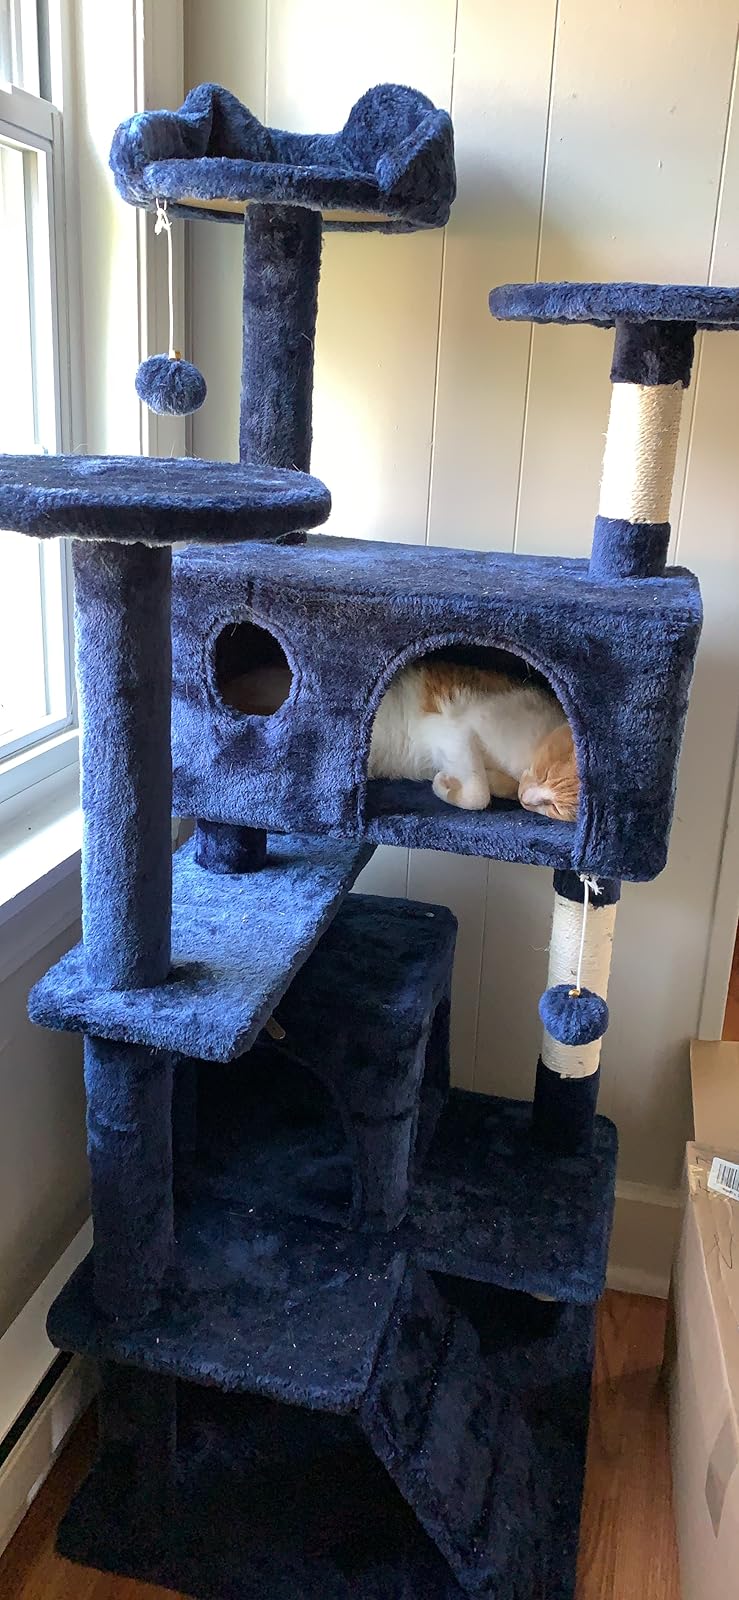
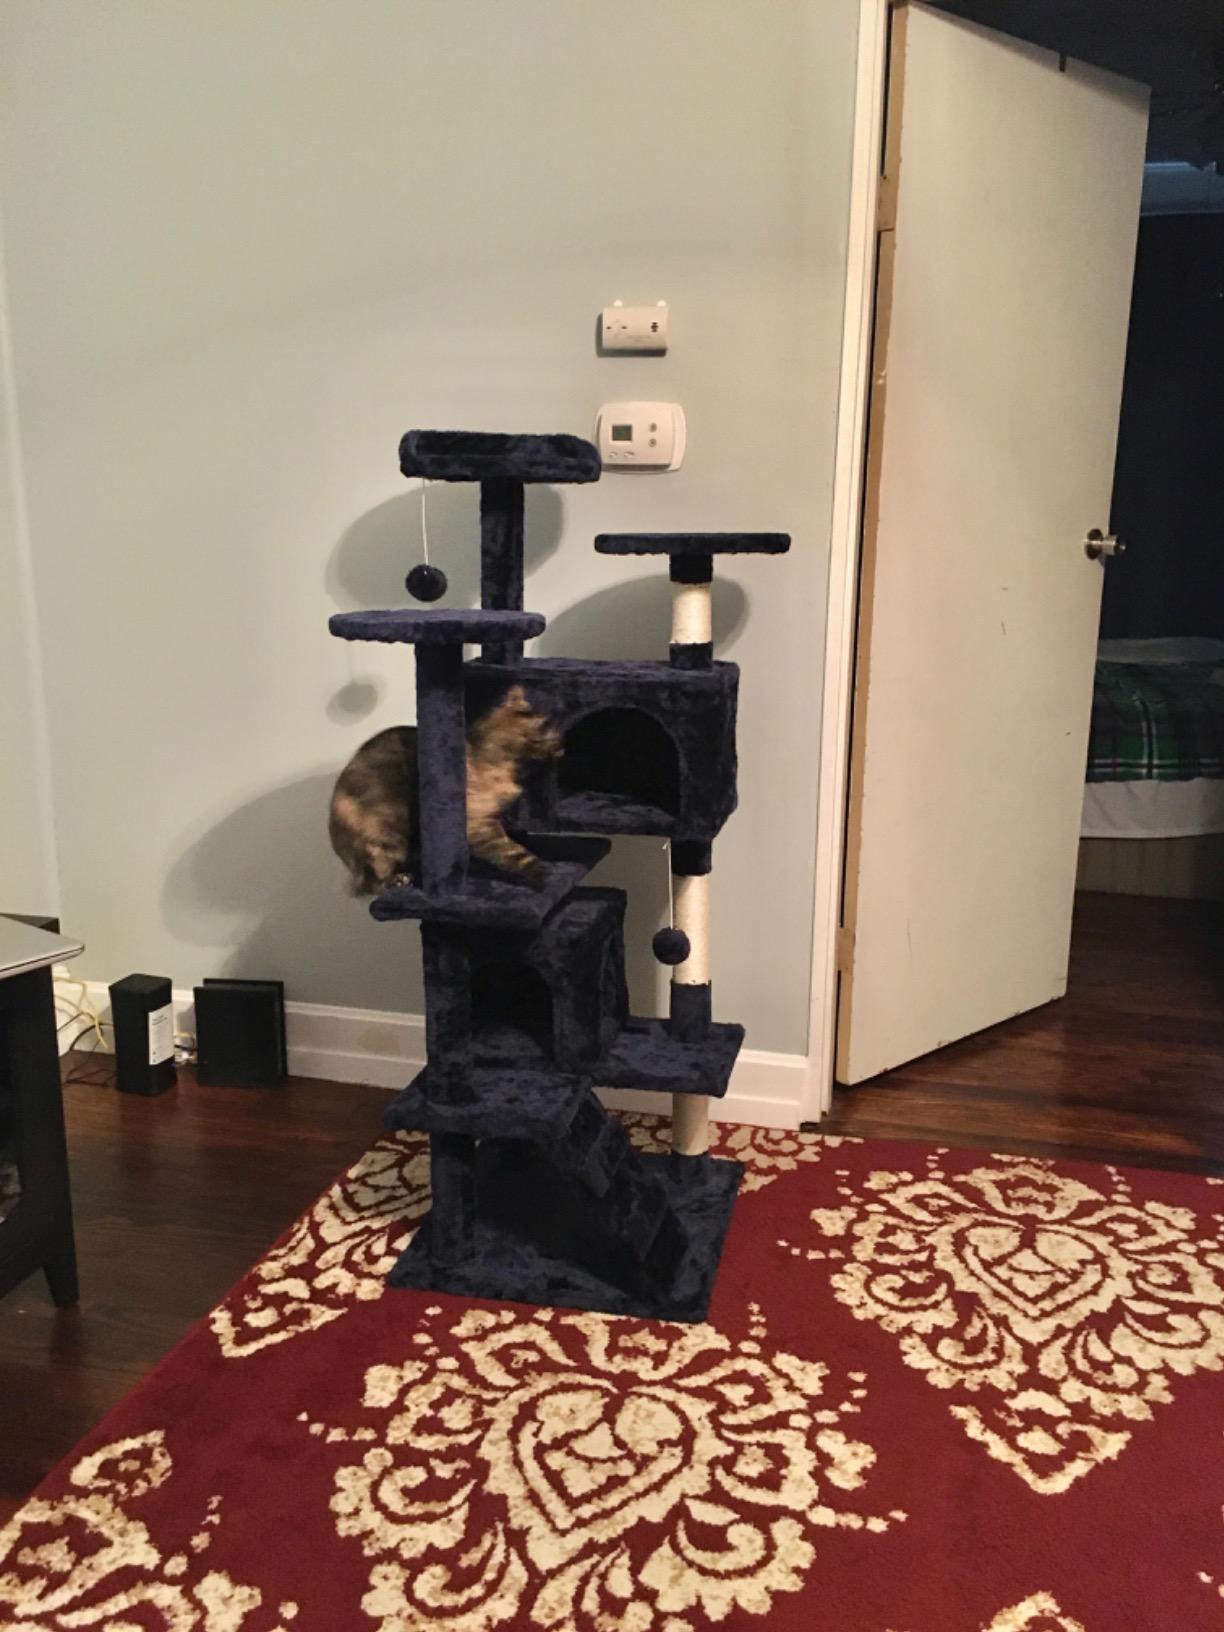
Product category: items_cat tree
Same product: yes